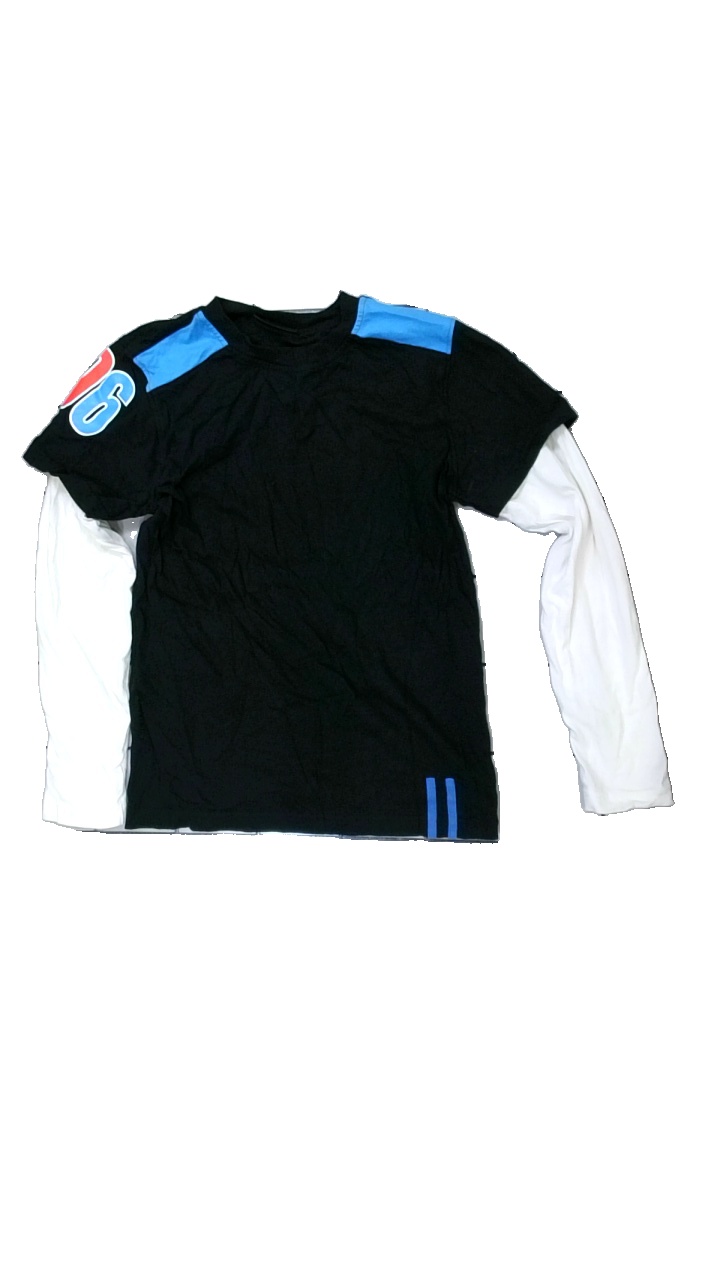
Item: Top (Men)
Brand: Autoexperten
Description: tröja med reklam logga på axlarna
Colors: White, Black, Blue, Multicolor
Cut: Regular
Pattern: Logo print
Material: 100% cotton
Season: All
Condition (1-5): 3
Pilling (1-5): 5
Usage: Export
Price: <50